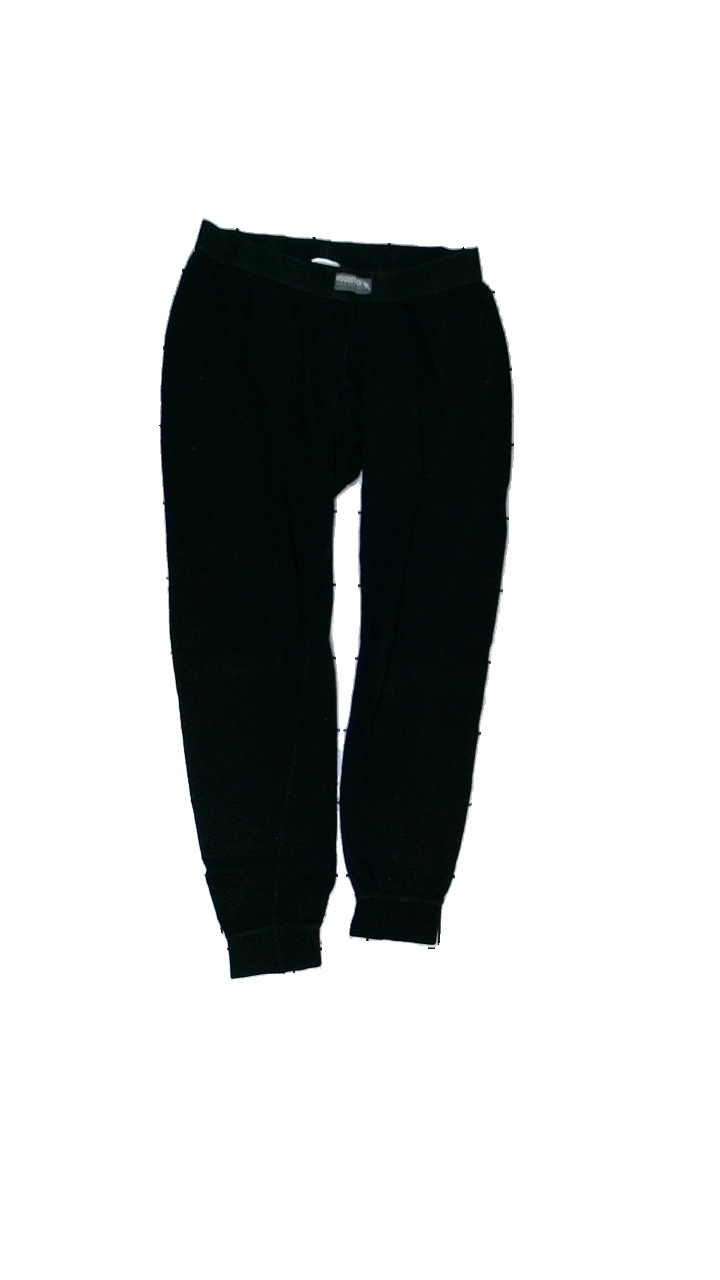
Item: T-shirt (Ladies)
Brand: Missing
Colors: Red, Blue
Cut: Regular, C-collar
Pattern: Logo print
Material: cotton
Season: All
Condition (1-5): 2
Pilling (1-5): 2
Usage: Export
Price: <50